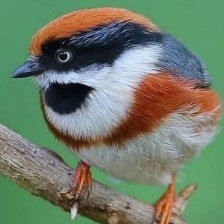
Species: BLACK THROATED BUSHTIT
Scientific name: AEGITHALOS CONCINNUS